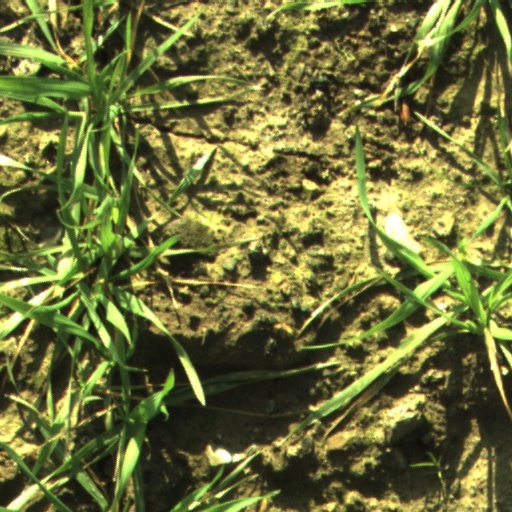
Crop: wheat